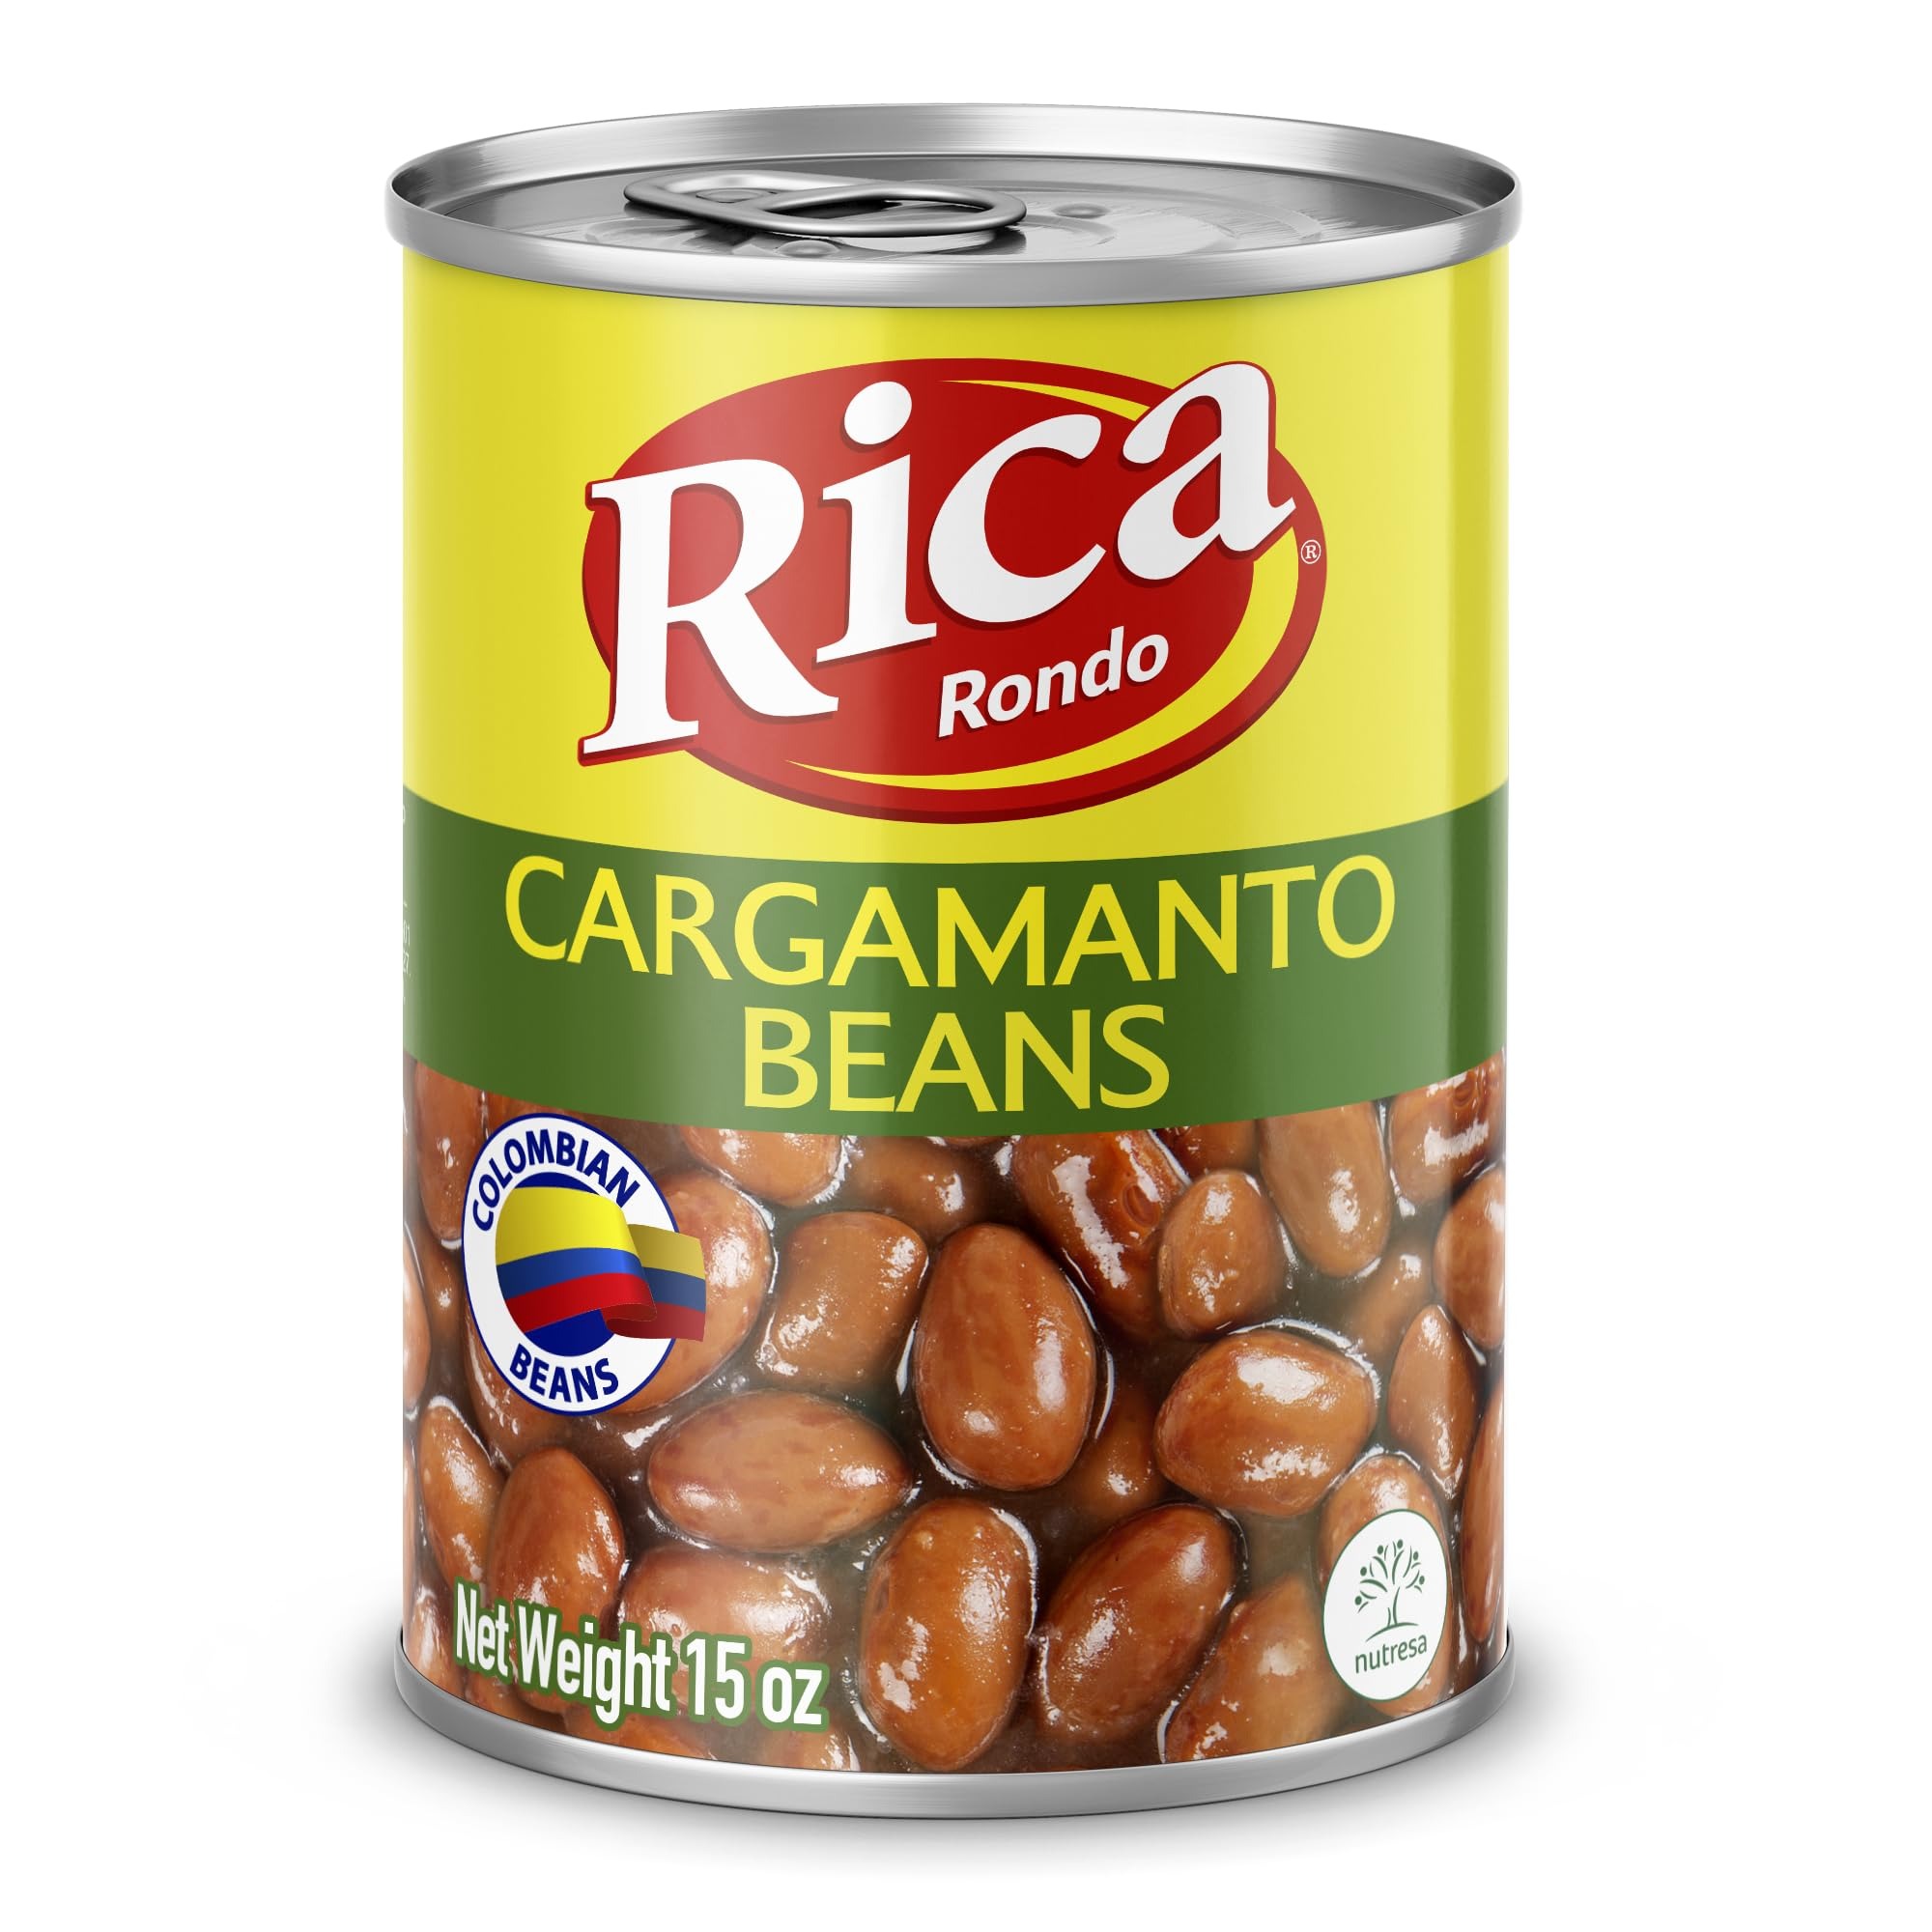
Item Name: RICA Frijoles Antioqueños Can 15 Oz (Pack of 1)
Bullet Point 1: Rica Rondo Baked Beans are classic beans, slow-cooked with specially homemade ingredients, fine brown sugar and our signature blend of spices.
Bullet Point 2: Nothing compares to the contrasting flavors of savory hot dogs and hamburgers and the sweet taste of Rica Rondo canned beans.
Bullet Point 3: Beans that do not require refrigeration and without preservatives to enrich its versatility to Colombian, Mexican recipes; Only needs to heat and serve to get highest source of fiber, protein and more.
Value: 15.0
Unit: Ounce

Price: 6.98